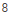
Number: 8